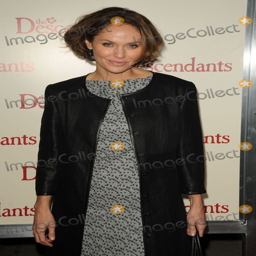
photo - arriving at the premiere of comedy